L'Oiseau Blanc

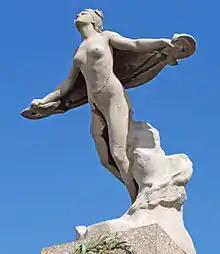
Statue honoring Nungesser, Coli and Lindbergh, at Le Bourget Airport in Paris

Another monument in France was inaugurated on 8 May 1928, at Le Bourget airport. Honoring Lindbergh, Nungesser and Coli, it is inscribed: "A ceux qui tentèrent et celui qui accomplit" (trans.: "To those who tried and to the one who succeeded"). The French issued a commemorative postage stamp in 1967, 40 years after the flight, to honor Nungesser and Coli's attempt. A street, Rue Nungesser et Coli, is named after the aviators, along the Stade Jean Bouin in the 16th arrondissement of Paris.